Ryland Adkins

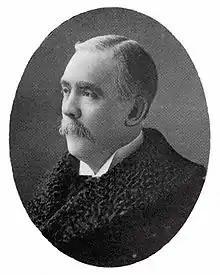
Ryland Adkins

Sir William Ryland Dent Adkins (11 May 1862 – 30 January 1925) was an English barrister, judge and Liberal Party politician.